Pickawillany

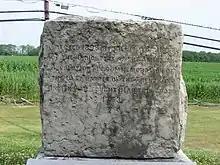
Historic marker at the site of the 1760s battle near the former location of Pickawillany.

Various contemporary sources report widely differing numbers of casualties and prisoners, in addition to other details. Thomas Burney is the principal source for the English accounts; William Trent based his statements on what he learned when he spoke to Burney and Andrew McBrey in Lower Shawneetown (it is not known how much McBrey contributed to the narrative). Newspaper articles published in late 1752 are based on statements by Burney or Trent, as are letters from Governor Dinwiddie and other Pennsylvania leaders. A brief statement made by five English traders who were captured (some accounts list only four) was made in a deposition on 2 February 1753.